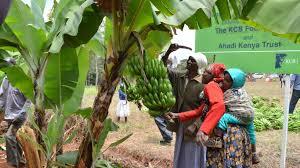
Hapa ni shambani na katika shamba hili tunaona migomba ya ndizi na ndizi ambazo tayari zishavunwa , huku wakulima wakijaribu kuvuna ndizi zingine kutoka shamba hili na kuweza kuuza mazao yao sokoni.